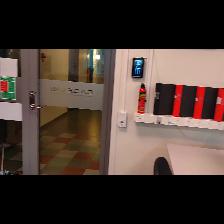
Label: NonHuman